Temple of Heaven

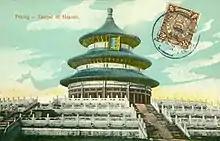
Temple of Heaven on an 1898 postcard

The temple complex was constructed from 1406 to 1420 during the reign of the Yongle Emperor of Ming Dynasty, who was also responsible for the construction of the Forbidden City in Beijing. It is currently located in Dongcheng Beijing, China. The complex was extended and renamed Temple of Heaven during the reign of the Jiajing Emperor in the 16th century. Jiajing also built three other prominent temples in Beijing, the Temple of the Sun (日壇) in the east, the Temple of Earth (地壇) in the north, and the Temple of Moon (月壇) in the west. The Temple of Heaven was renovated in the 18th century under the Qianlong Emperor. By then, the state budget was insufficient, so this was the last large-scale renovation of the temple complex in imperial times.